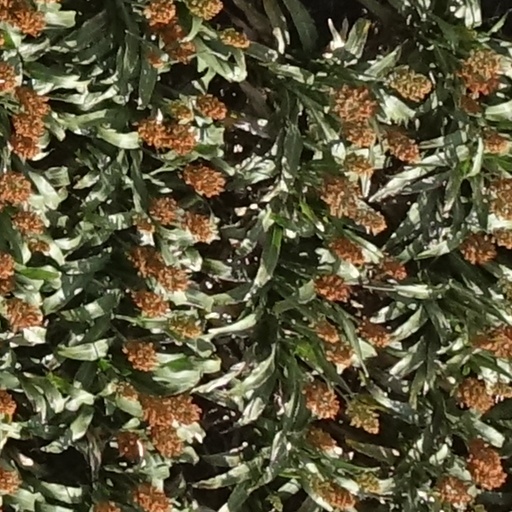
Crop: sorghum